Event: Nepal Earthquake
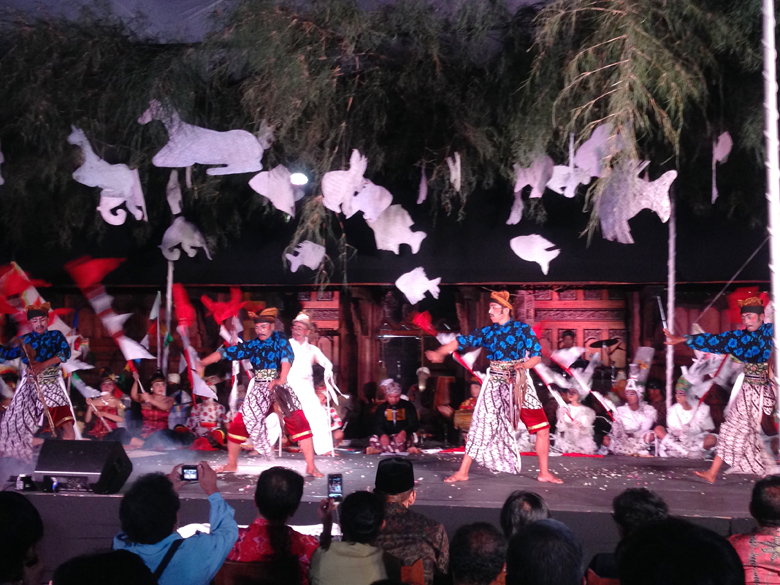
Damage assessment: no_damage